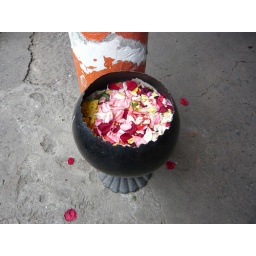
Carmen and I stumbled upon this pot full of flower pedals